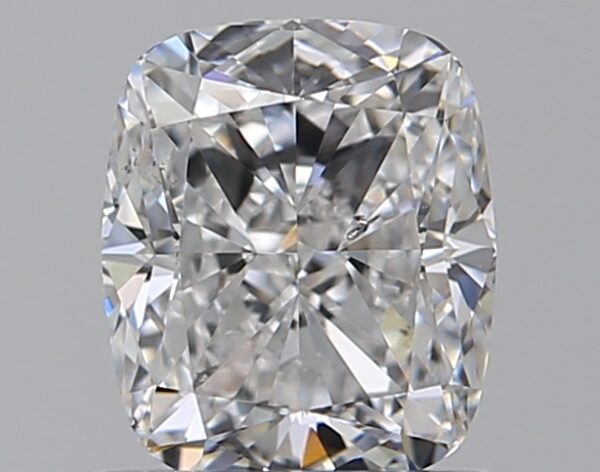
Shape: cushion
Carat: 1.01
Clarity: SI1
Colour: D
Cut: EX
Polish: EX
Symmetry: EX
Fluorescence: N
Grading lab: GIA
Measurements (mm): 6.19 x 5.2 x 3.6